Adam Rich

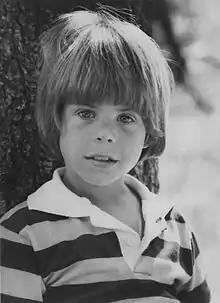
Rich in 1977

Adam Rich (October 12, 1968 – January 7, 2023) was an American actor. He was best known for his portrayal of Nicholas Bradford, the youngest son on the television series "Eight Is Enough", which ran for five seasons (1977–1981). Known for his pageboy haircut, Rich's character on the show led him to be known as "America's little brother".